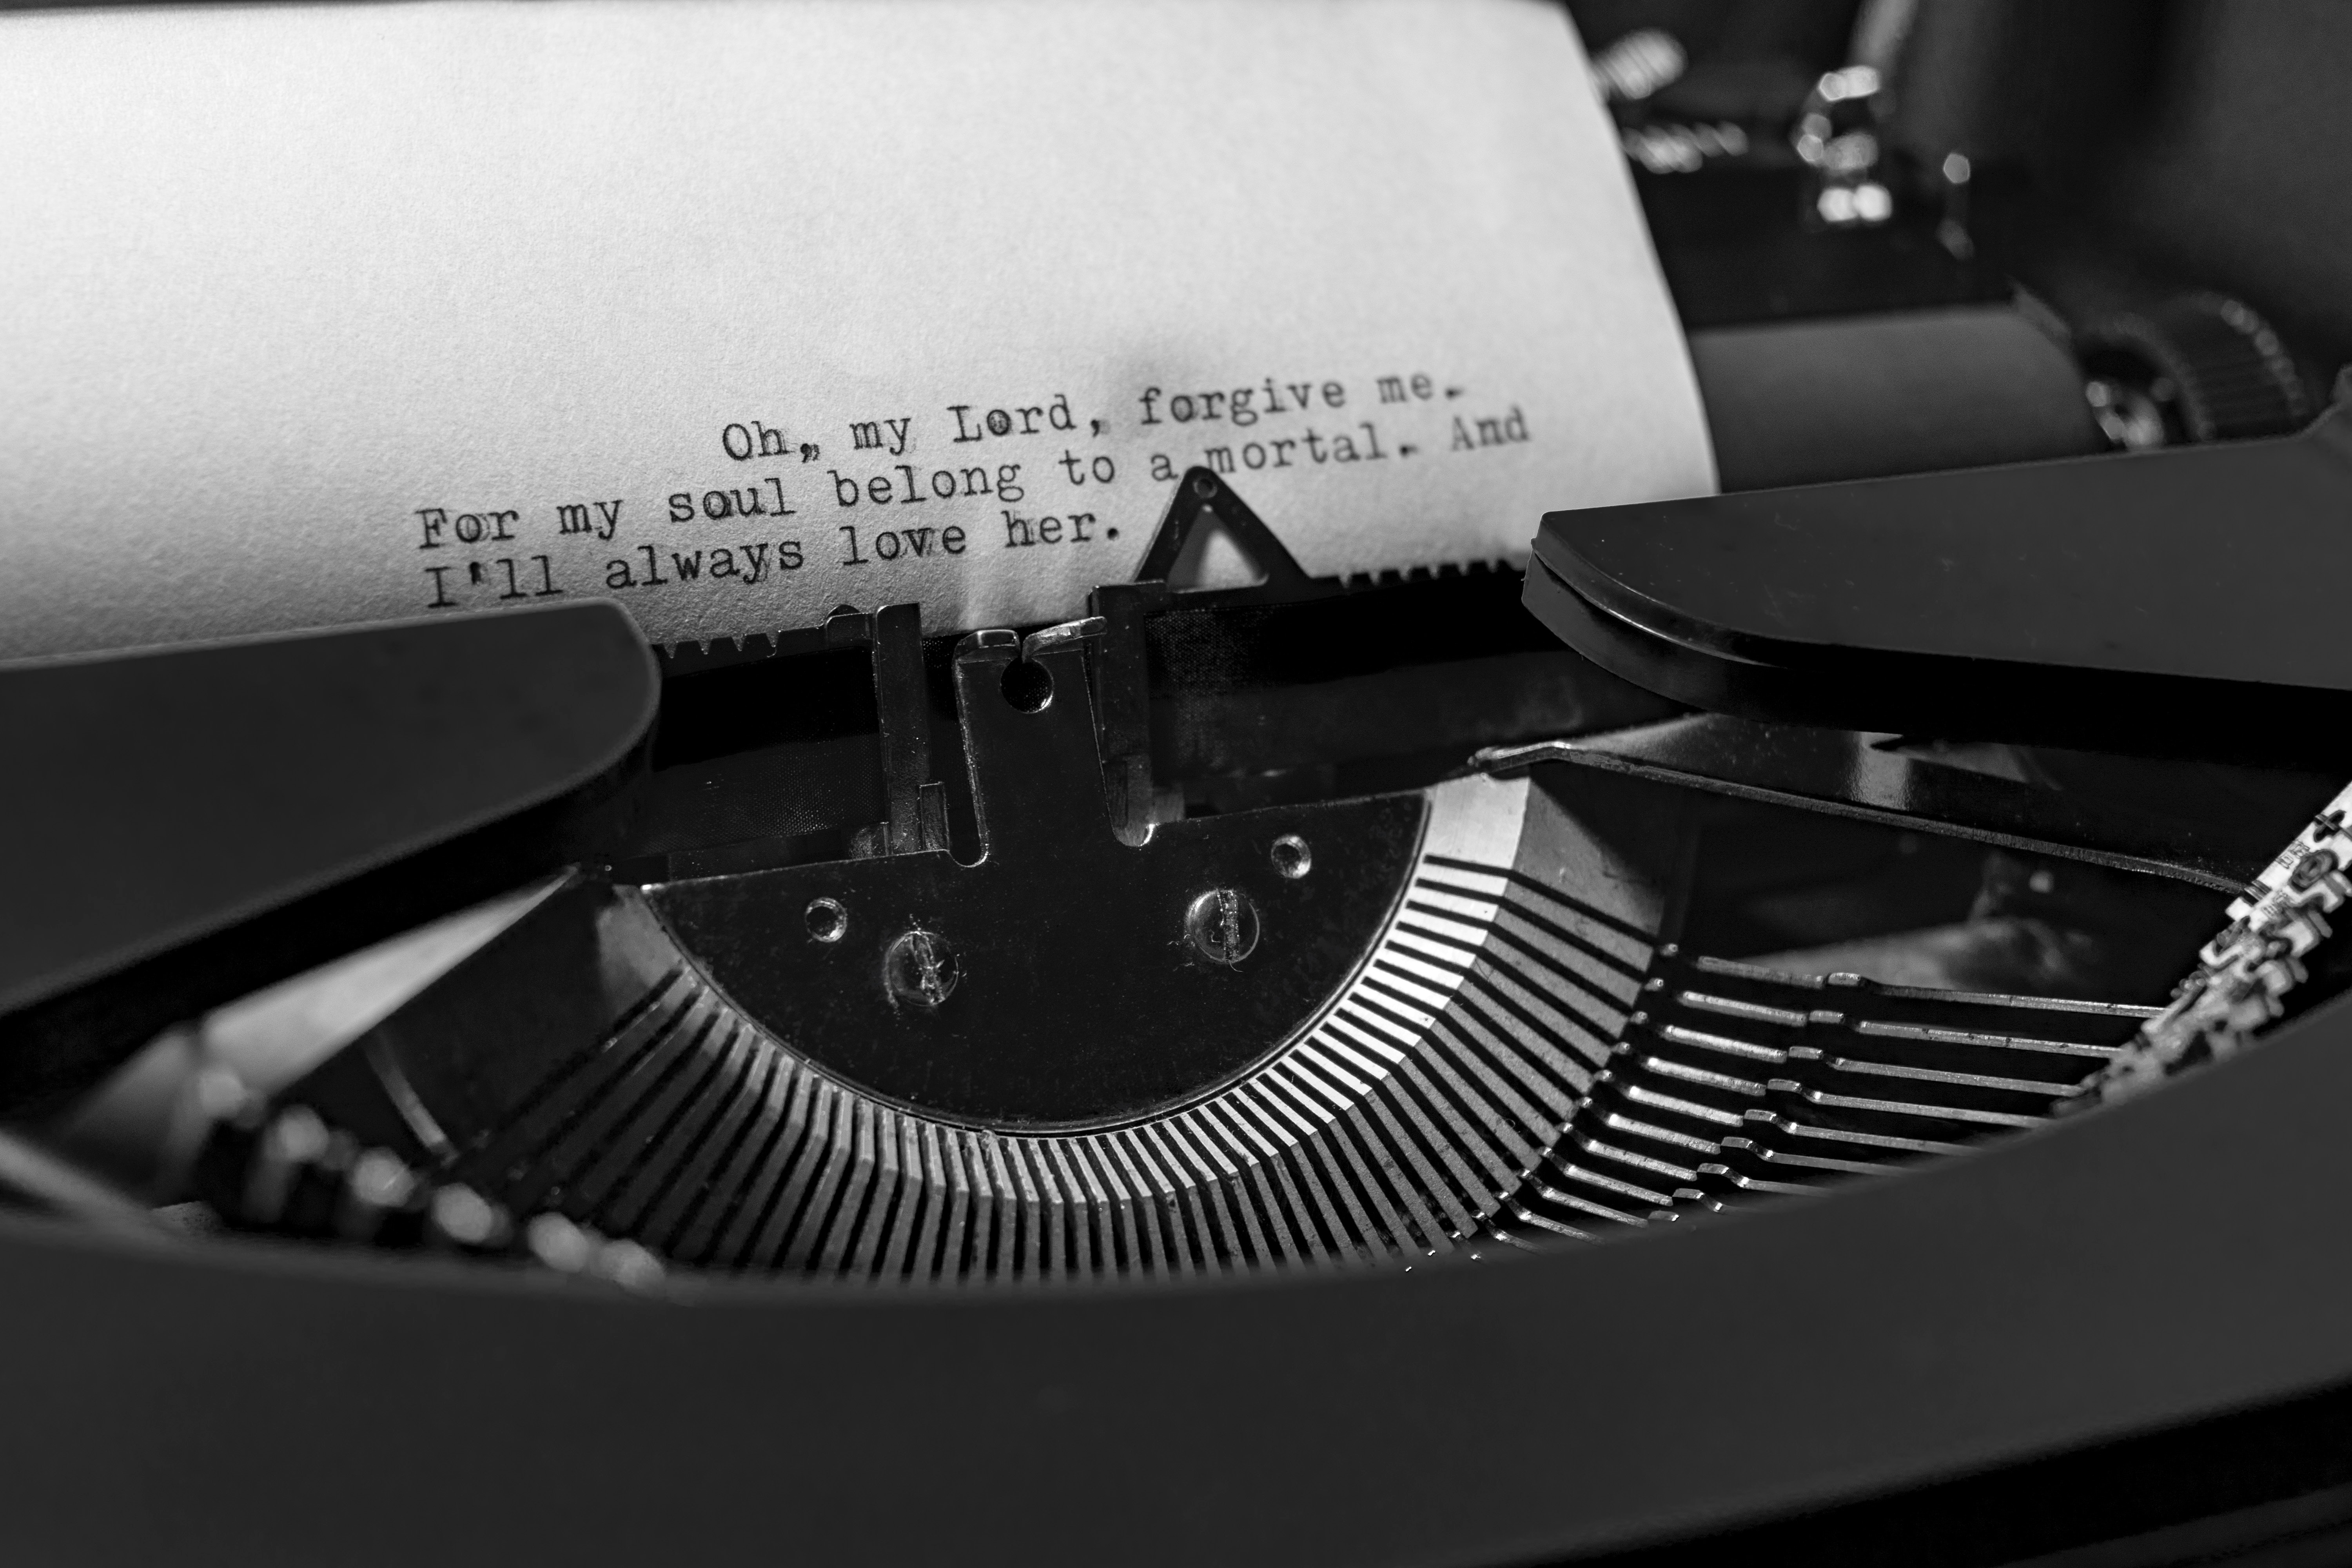
typewriter, office equipment, black, office supplies, photography, black and white, monochrome, style